History of Qantas

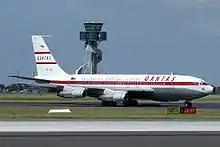
Qantas' first Boeing 707 was restored in the UK in the middle of the first decade of the 21st century and flown to Australia to be put on display in a museum

In 1947, QEA was nationalised, with the Australian Labor government led by Prime Minister Ben Chifley buying the shares owned by BOAC, followed by those of QANTAS Limited. Nationalised airlines were normal at the time, and the Qantas board encouraged this move. After the completion of the buyout, QANTAS Limited was wound up and liquidated to shareholders.